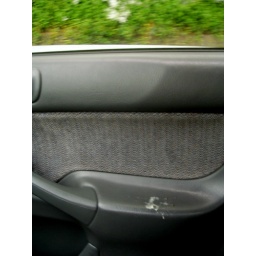
a bird pooped in my car while I was stuck in traffic